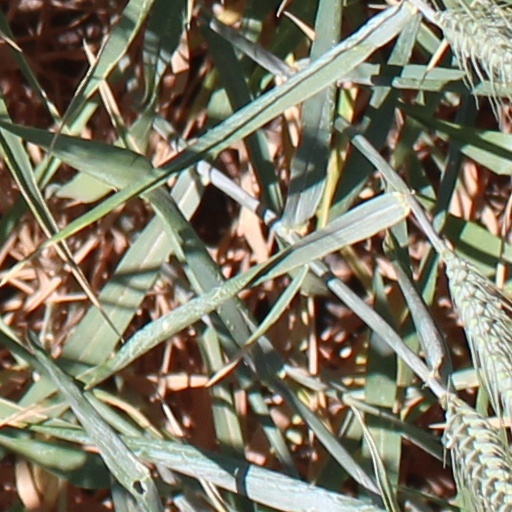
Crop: wheat